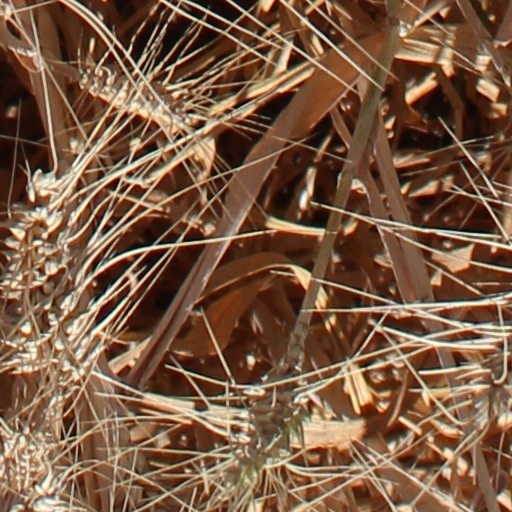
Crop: wheat